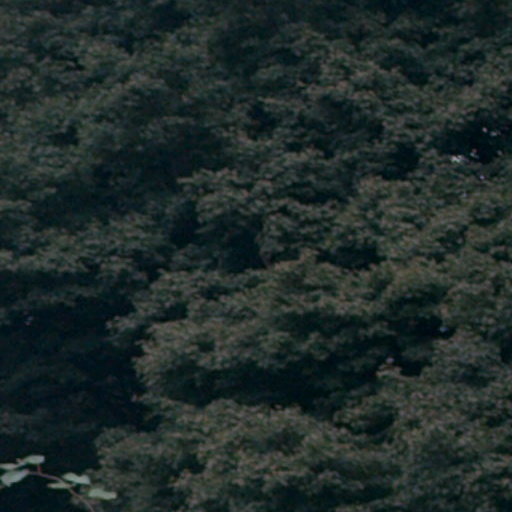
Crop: cassava